Cicely Pearl Blair

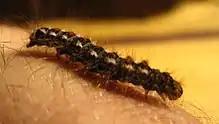
A caterpillar of the brown-tailed moth, similar to the ones studied by Blair

Blair left general practice in 1969 to focus on the study of dermatology. Over the next few years, she worked in a number of roles including a spell as a research assistant at St Bartholomew's Hospital. Whilst at St Bartholomew's, she focussed on acne research, discovering that the pigment in blackhead comedones is melanin and therefore that patients with albinism did not suffer from blackheads.